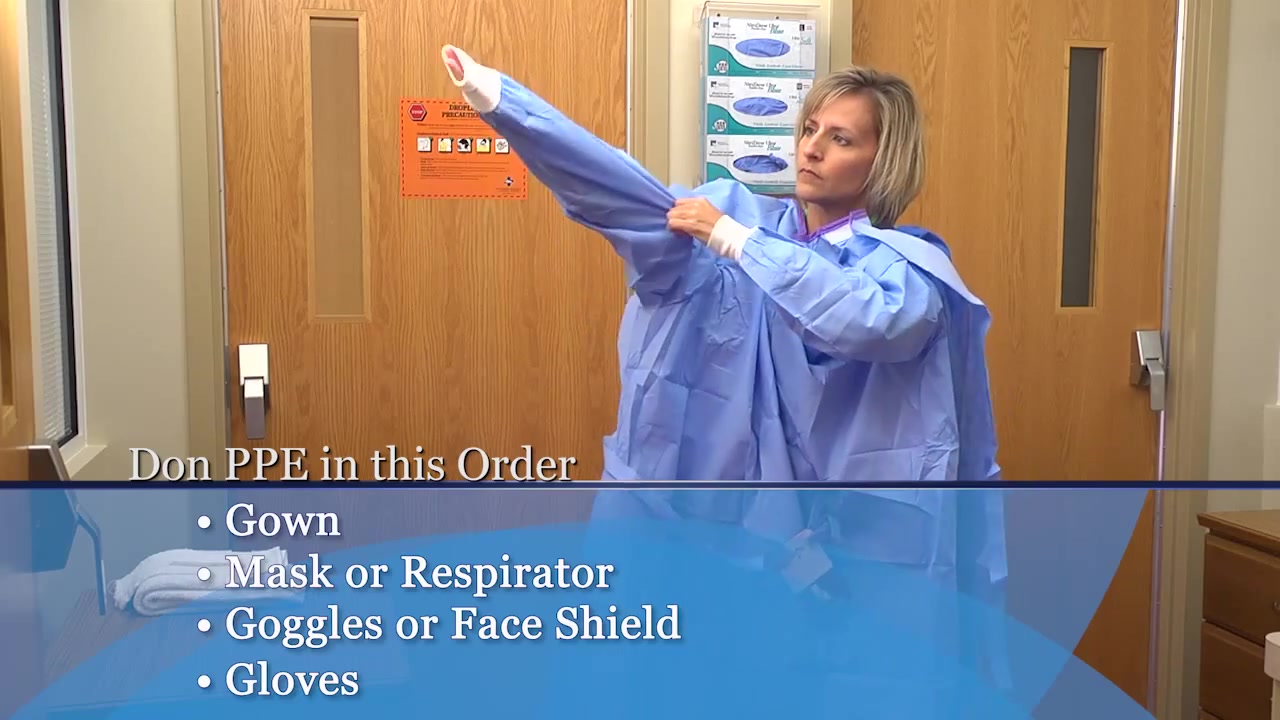
Objects detected:
Coverall